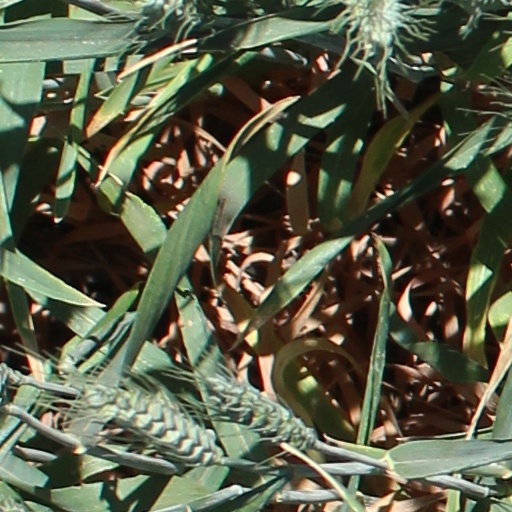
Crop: wheat